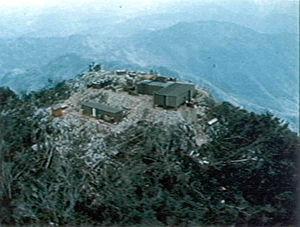
Victoire remportée par le Nord-Vietnam sur les États-Unis, la bataille de Lima Site 85, a eu lieu le 10 mars 1968 lors d'une campagne militaire menée pendant la guerre du Vietnam et la guerre civile laotienne : l'Armée populaire vietnamienne et le Pathet Lao détruisent une base stratégique ennemie isolée, située au sommet d'un piton rocheux, au nord du royaume du Laos, près de la frontière avec le Nord-Vietnam.
Victoire remportée par le Nord-Vietnam sur les États-Unis, la bataille de Lima Site 85, a eu lieu le 10 mars 1968 lors d'une campagne militaire menée pendant la guerre du Vietnam et la guerre civile laotienne : l'Armée populaire vietnamienne et le Pathet Lao détruisent une base stratégique ennemie isolée, située au sommet d'un piton rocheux, au nord du royaume du Laos, près de la frontière avec le Nord-Vietnam.